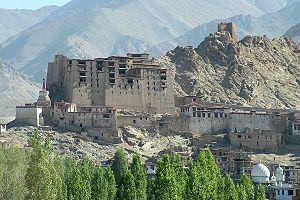
Le Palais de Leh surplombe la ville Ladakhi himalayenne de Leh. Le palais a été construit par le Roi Sengge Namgyal dans la première partie du XVIIᵉ siècle, mais a été abandonné par la suite quand les forces Dogra ont contrôlé le Ladakh vers la moitié du XIXᵉ siècle.